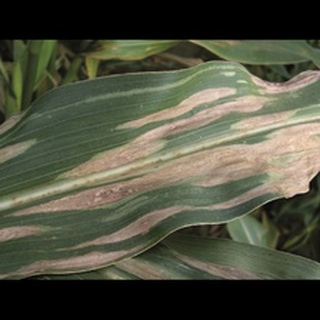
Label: corn_northern_leaf_blight